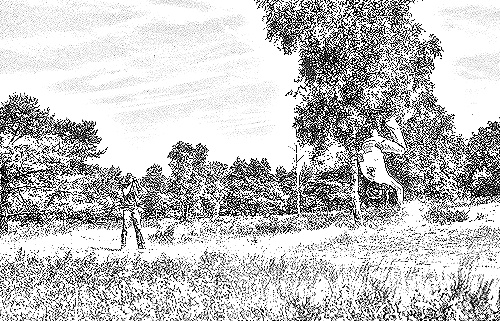
Portrait style: Sketch Portrait